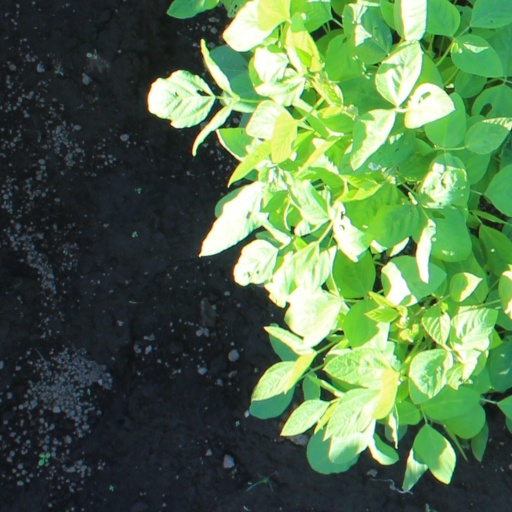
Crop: soybean